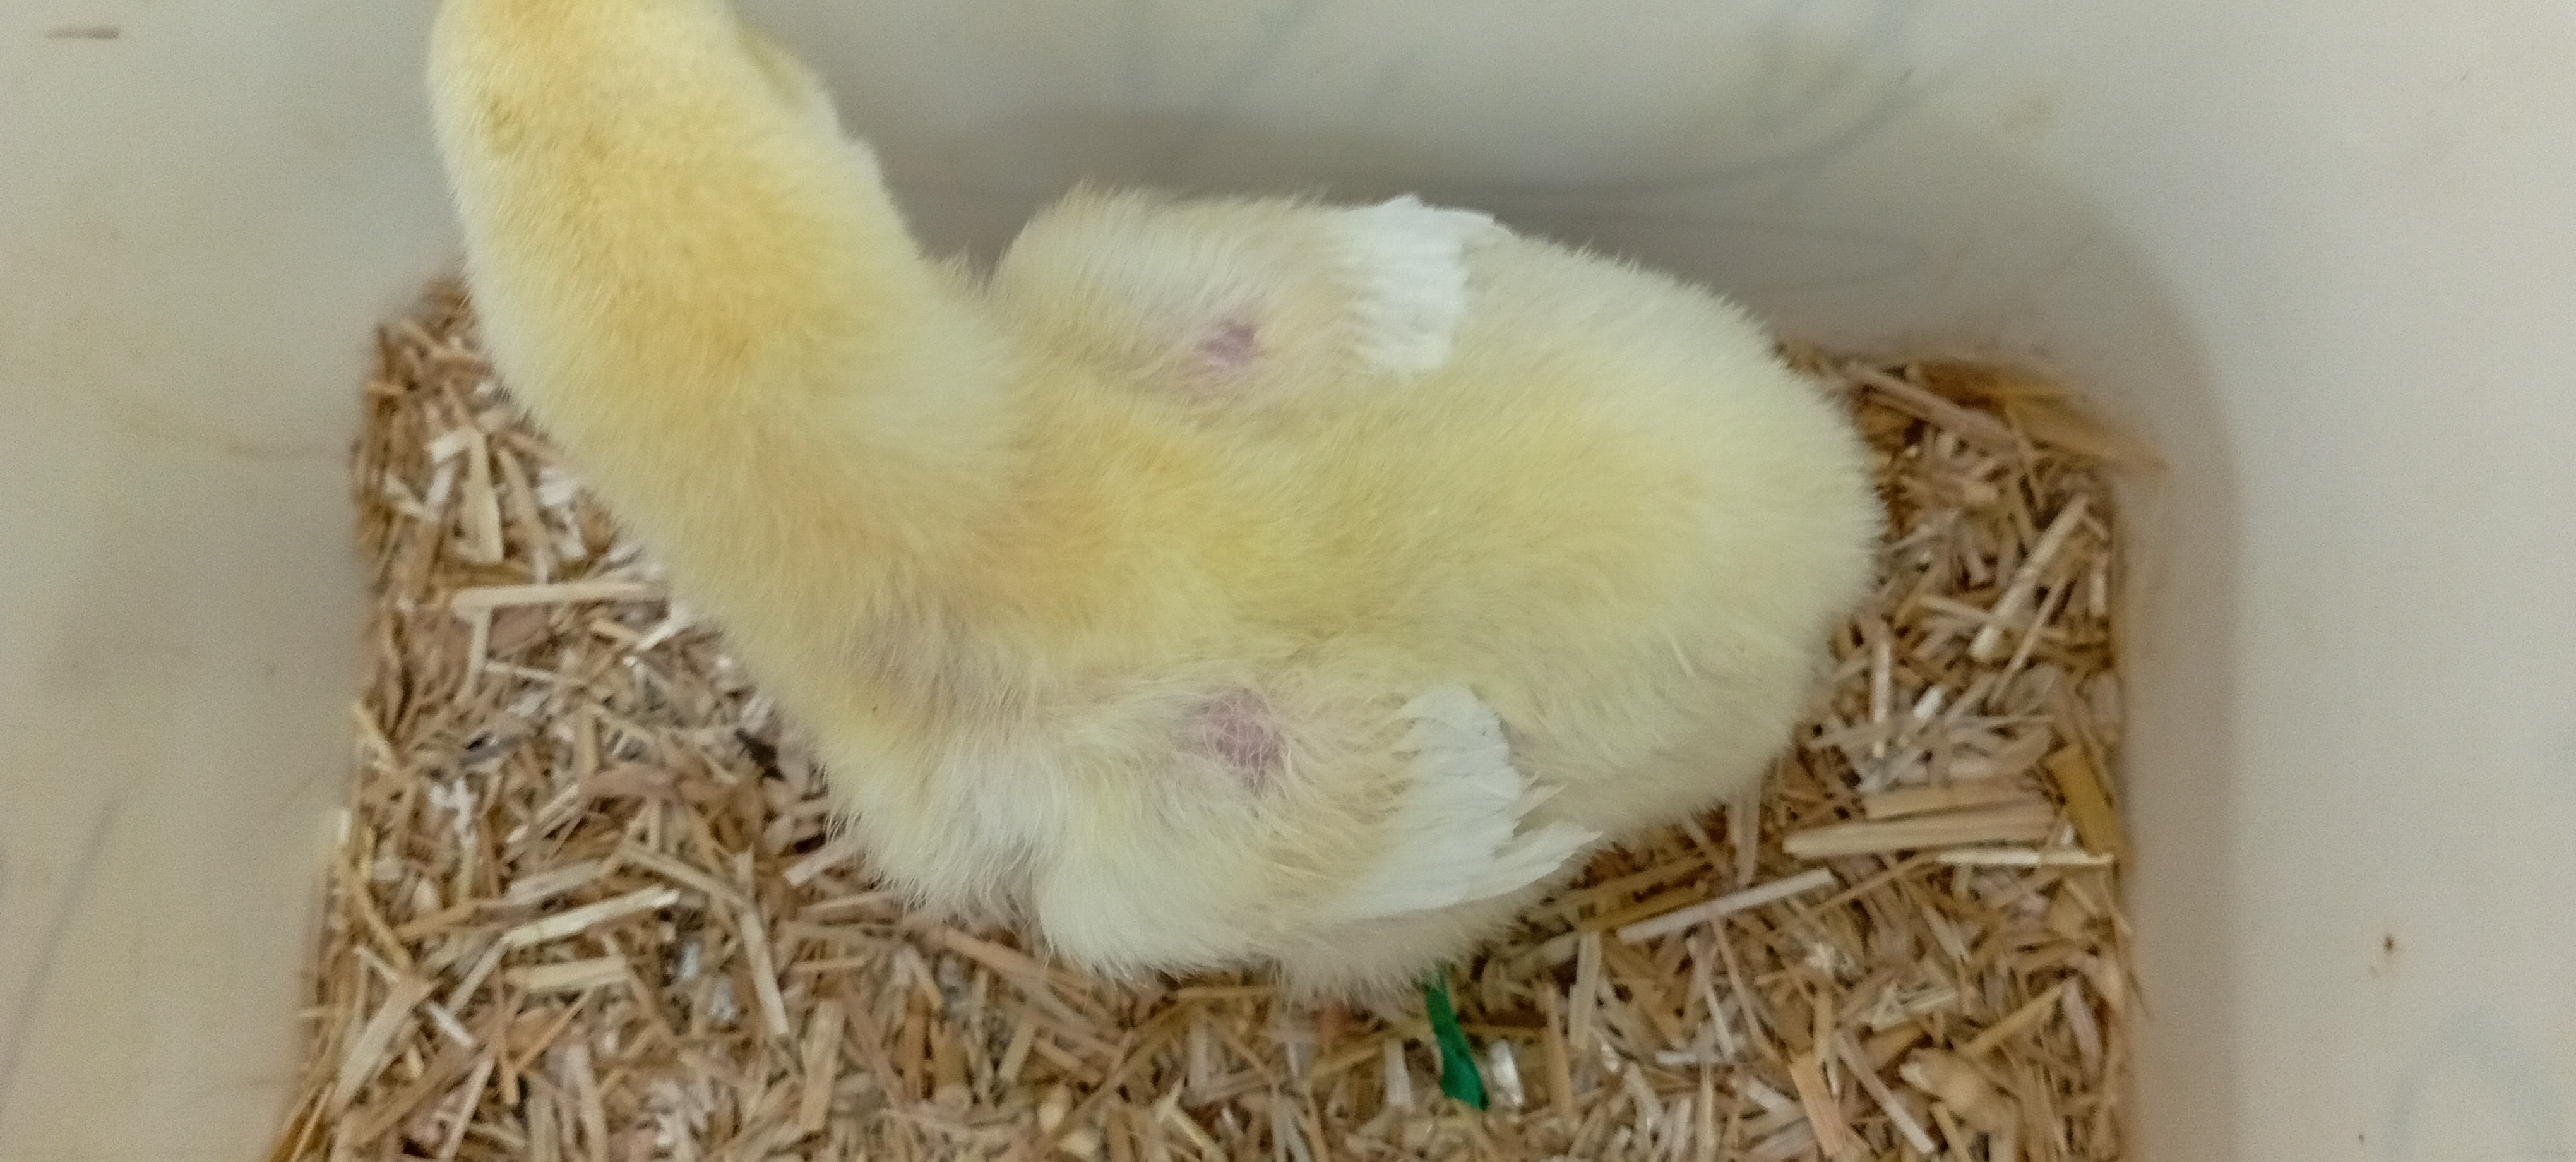
Weight: 219 g